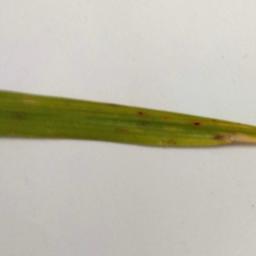
Label: Rice___Brown_Spot